Vernas

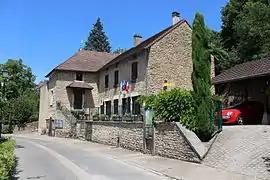
The town hall of Vernas

Vernas is a commune in the Isère department in southeastern France.